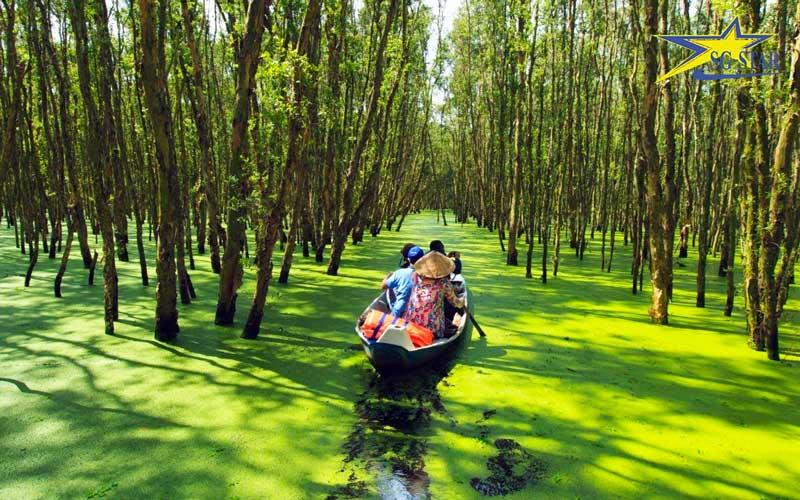
có một chiếc thuyền chở người đang di chuyển ở trong khu rửng